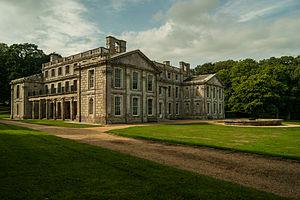
Sir Richard Worsley, 7ᵉ baronnet, était un homme politique britannique qui siégeait à la Chambre des communes entre 1774 et 1801. Il était un collectionneur d'antiquités réputé.
Sir Robert Worsley, 4ᵉ baronnet, était un homme politique britannique qui siégea à la Chambre des communes de 1715 à 1722.